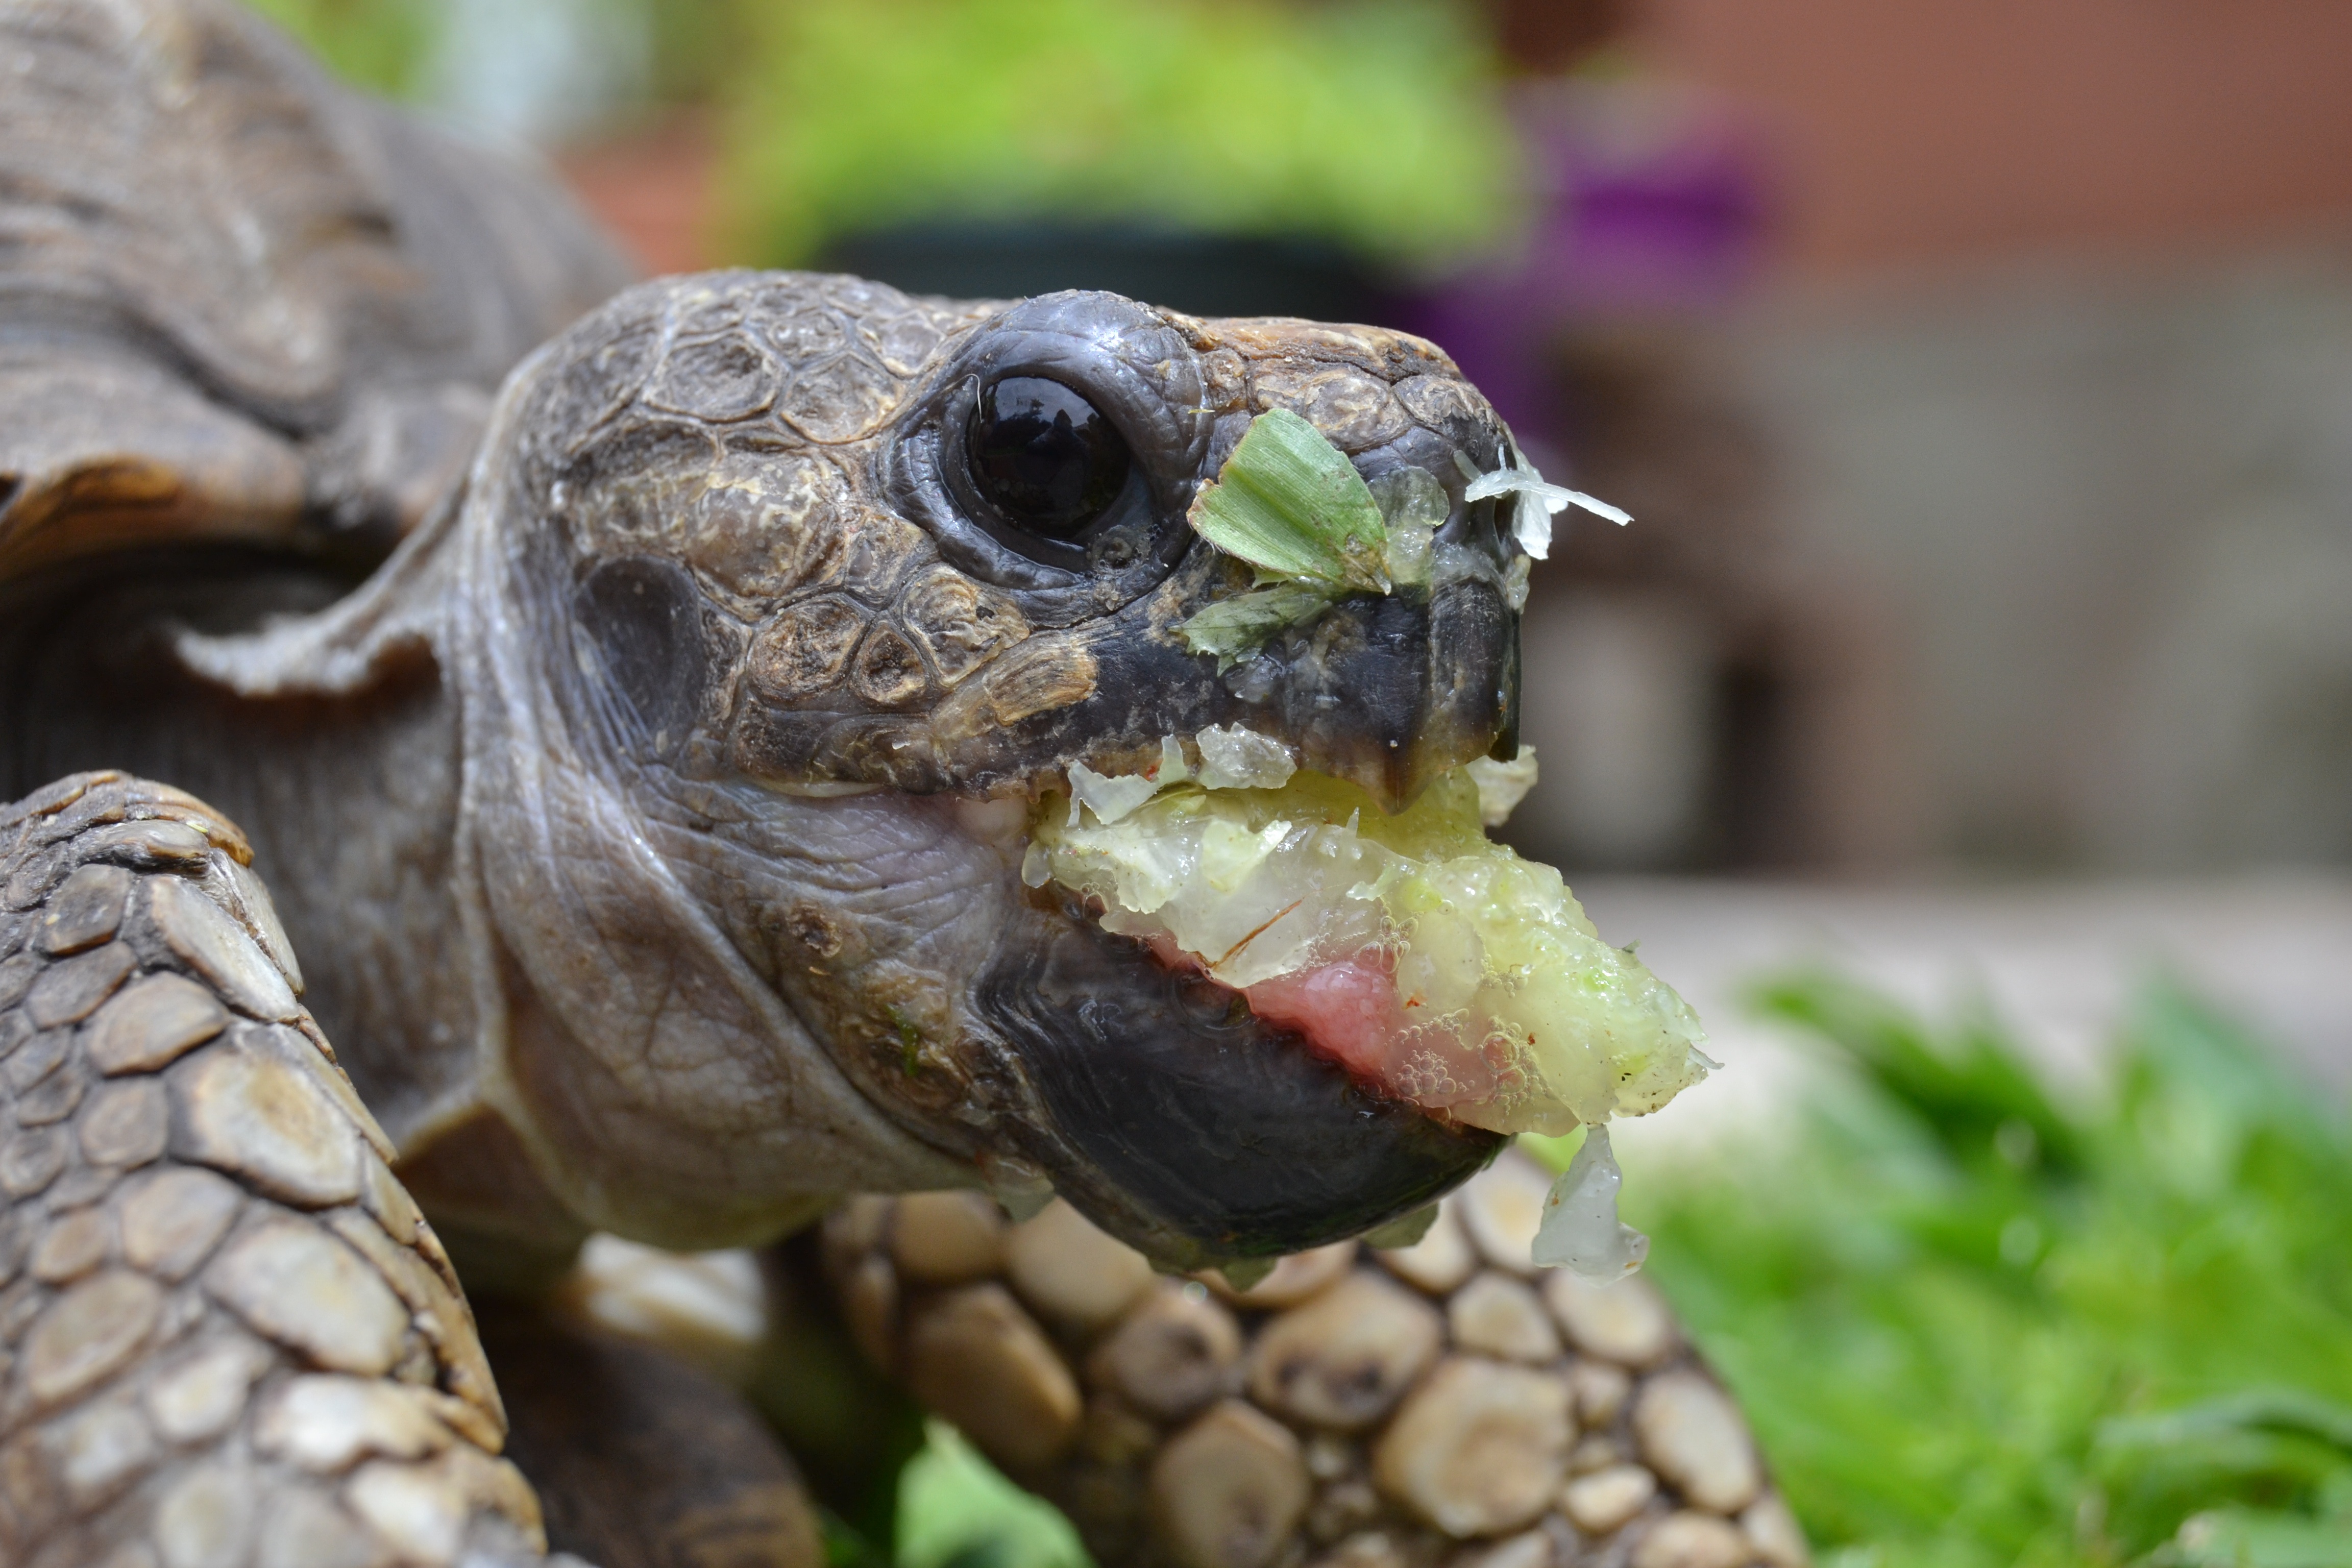
nature, wildlife, biology, turtle, toad, reptile, amphibian, fauna, close up, tortoise, vertebrate, macro photography, common snapping turtle, bullfrog, ranidae, emydidae